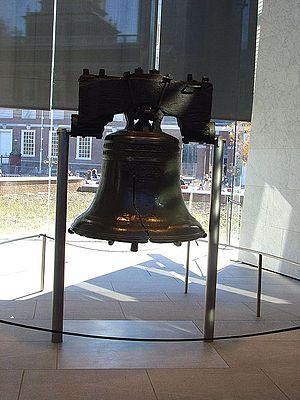
la Liberty Bell
La basilique Saint-Joseph-des-Fins est une église située à Annecy en France.